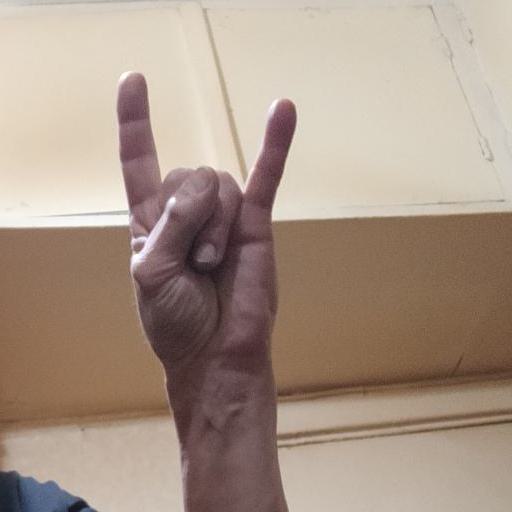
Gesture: rock